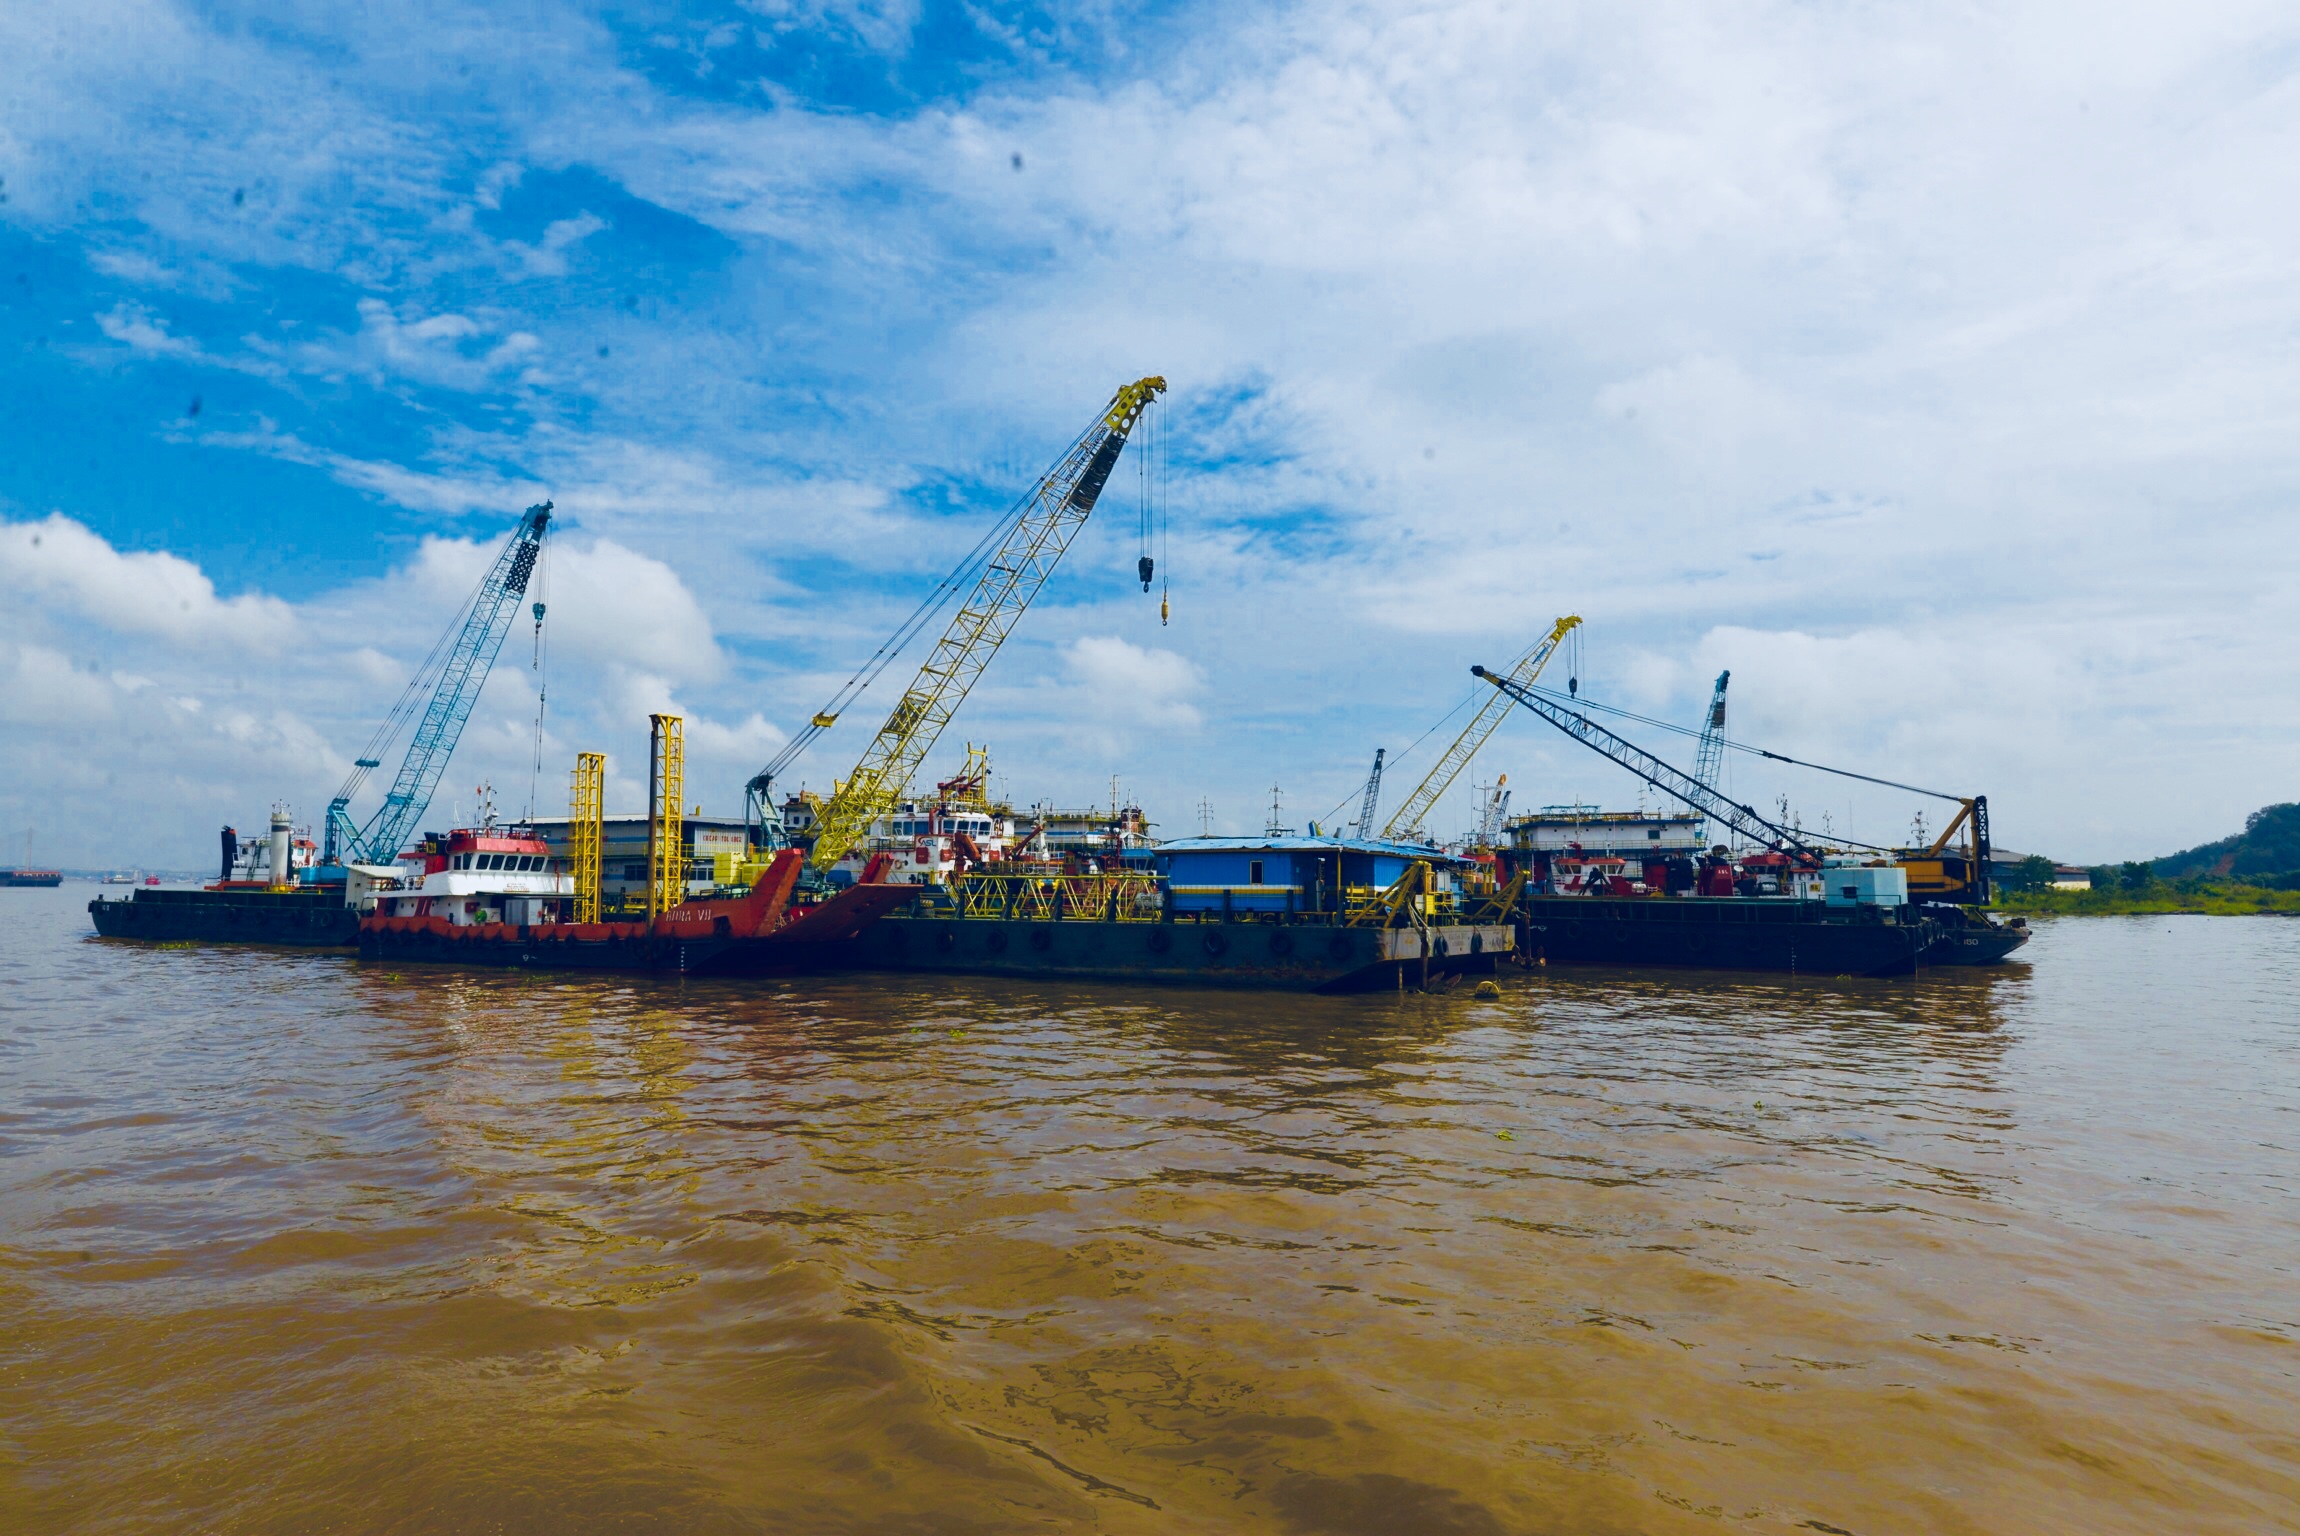
nature, river, ship, barge, water transportation, waterway, transport, crane vessel floating, floating production storage and offloading, sea, boat, heavy lift ship, freight transport, cargo ship, motor ship, fishing vessel, watercraft, channel, port